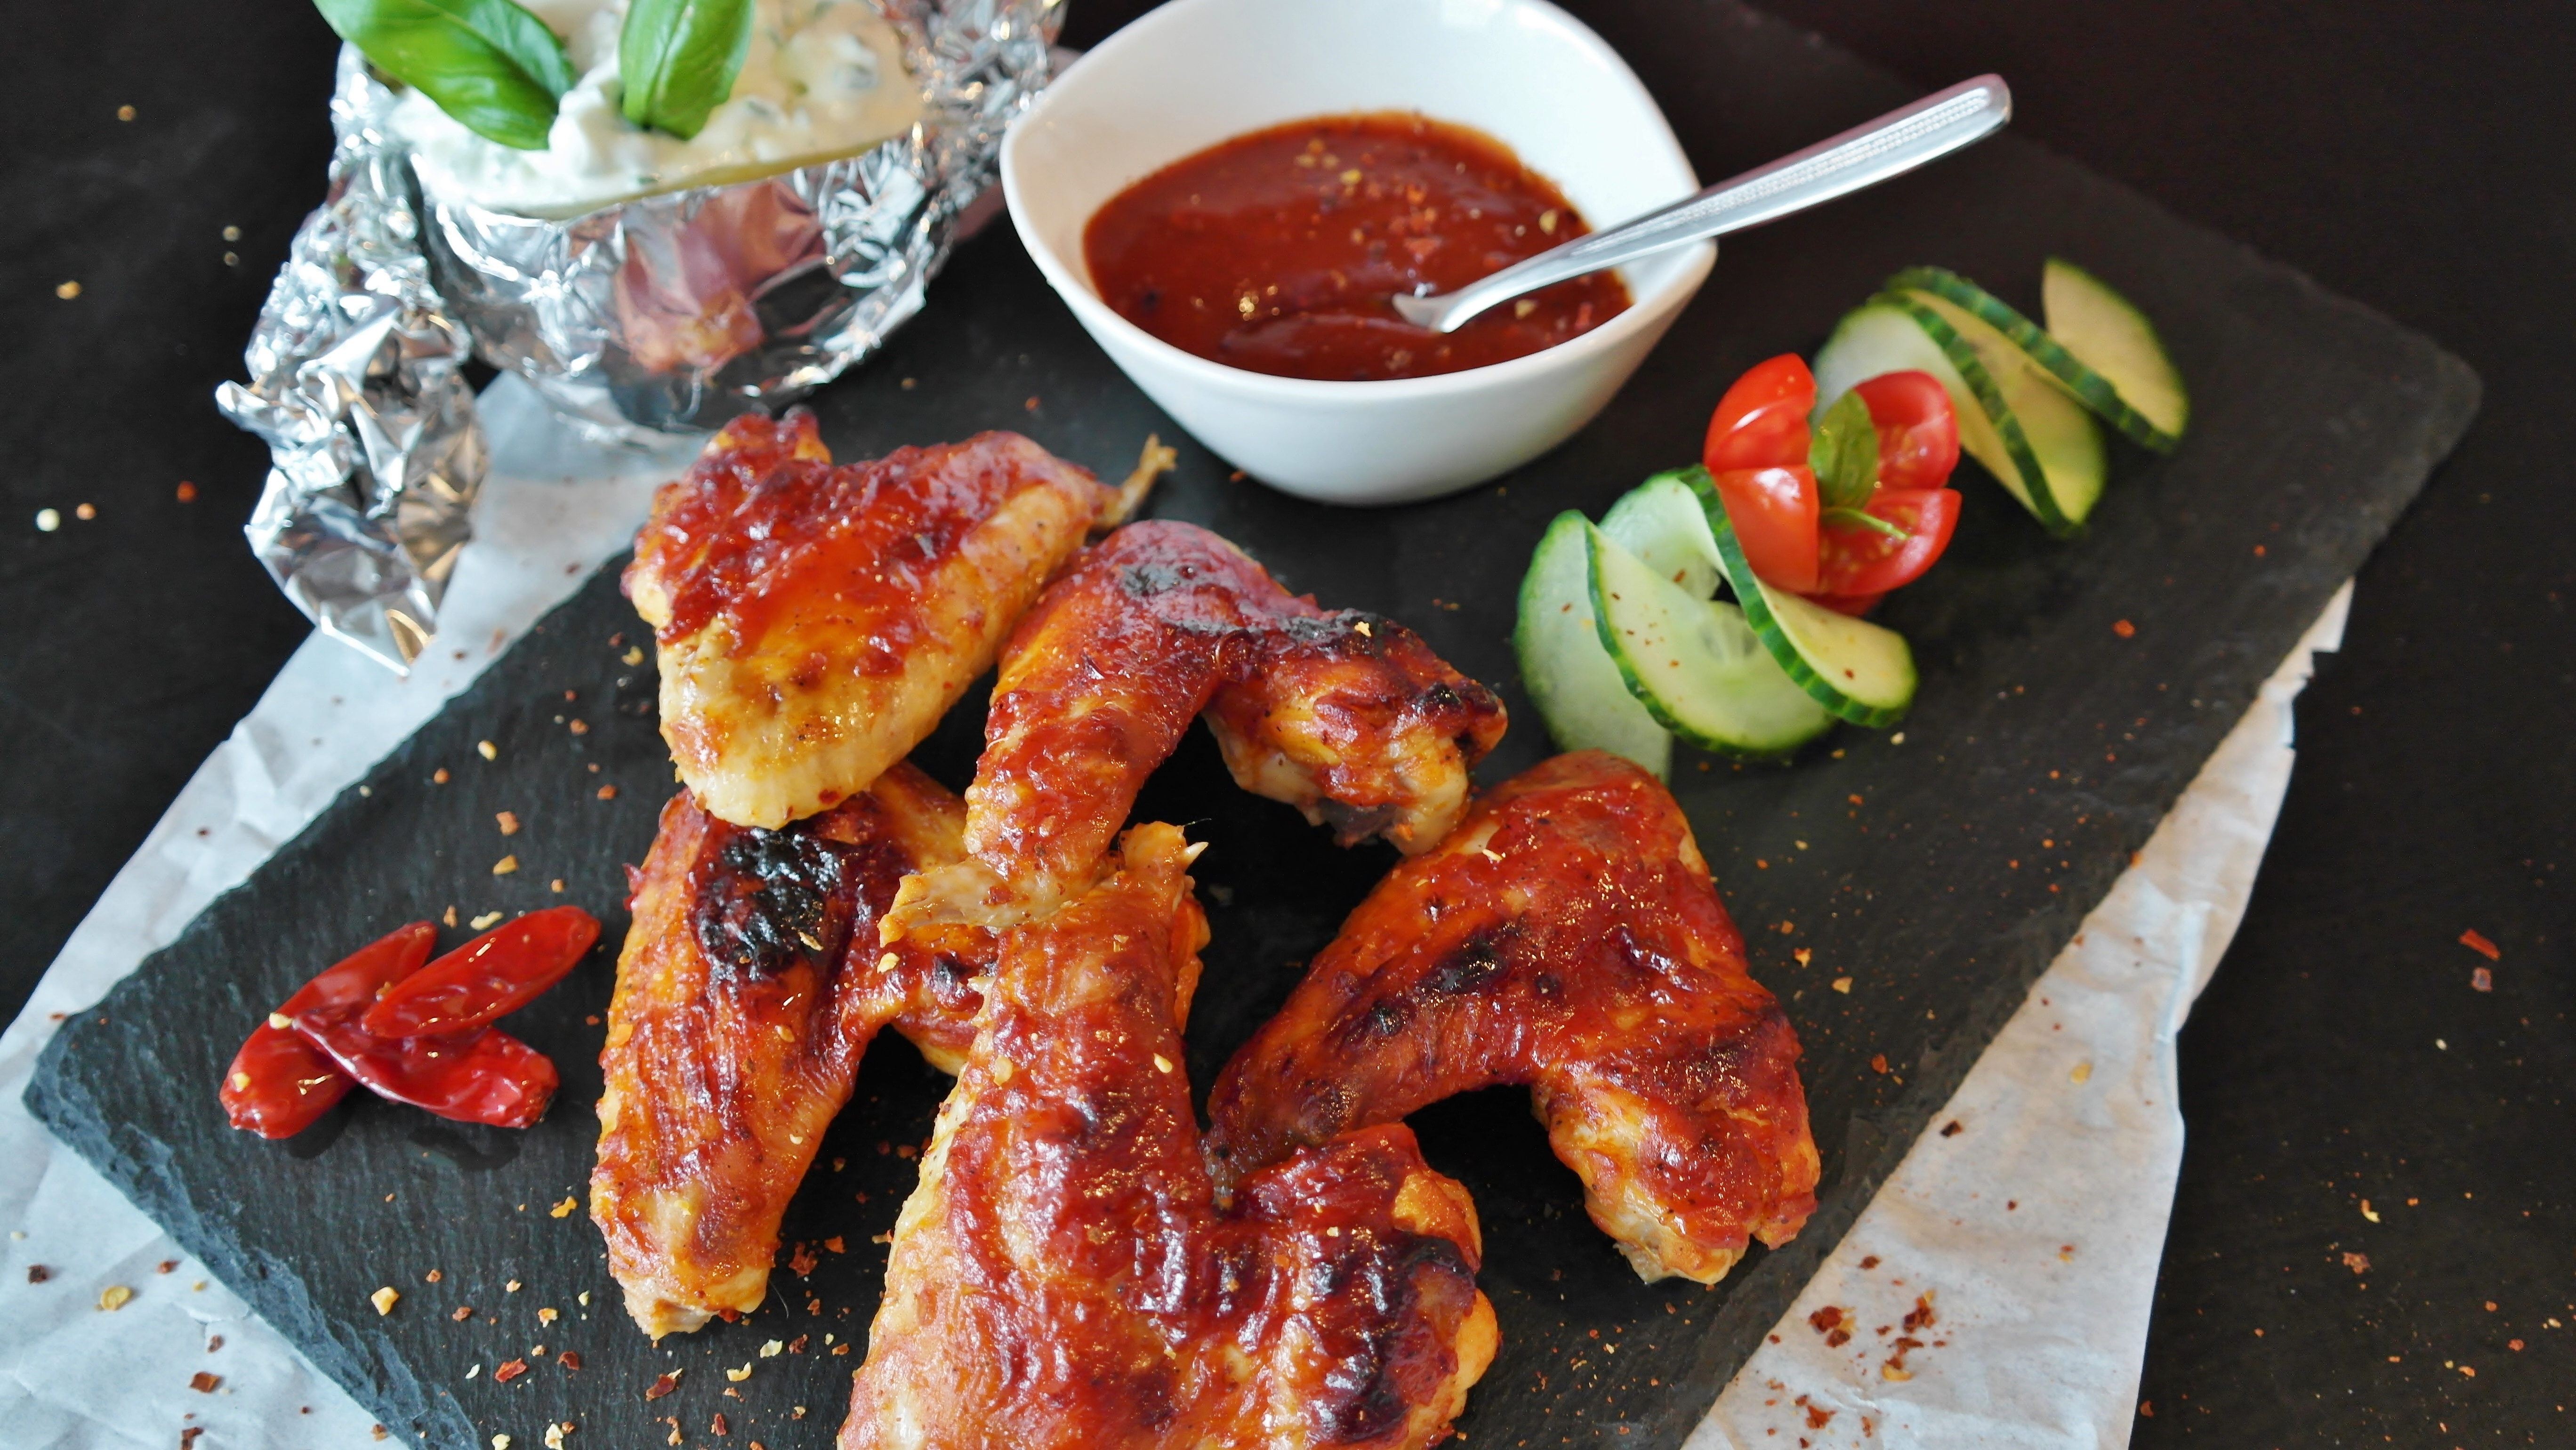
wing, dish, meal, food, produce, bbq, eat, meat, barbecue, cuisine, delicious, chicken, cook, asian food, spicy, tasty, court, buffalo, feasting, grilling, hors d oeuvre, chicken wings, grilled food, fried food, tandoori chicken